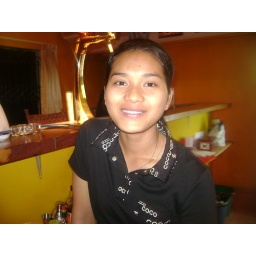
Cambodian girl working in bar